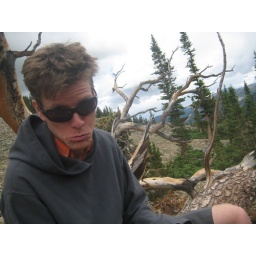
This tree was standing in March. :(